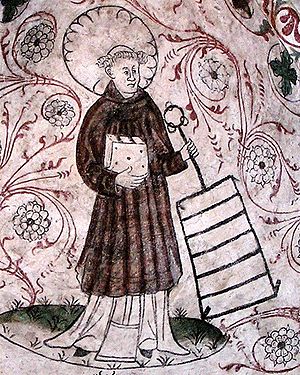
Skt. Laurentius
Kalkmaleri der forestiller Skt. Laurentius i Överselö Kirke i Sverige
"Skt. Laurentius er en katolsk helgen. Navnet kommer fra latin Laurentius, ""den beærede"", og navnet Lars er afledt af det; på engelsk hedder han Saint Lawrence, og svenskerne kalder ham St. Lars.